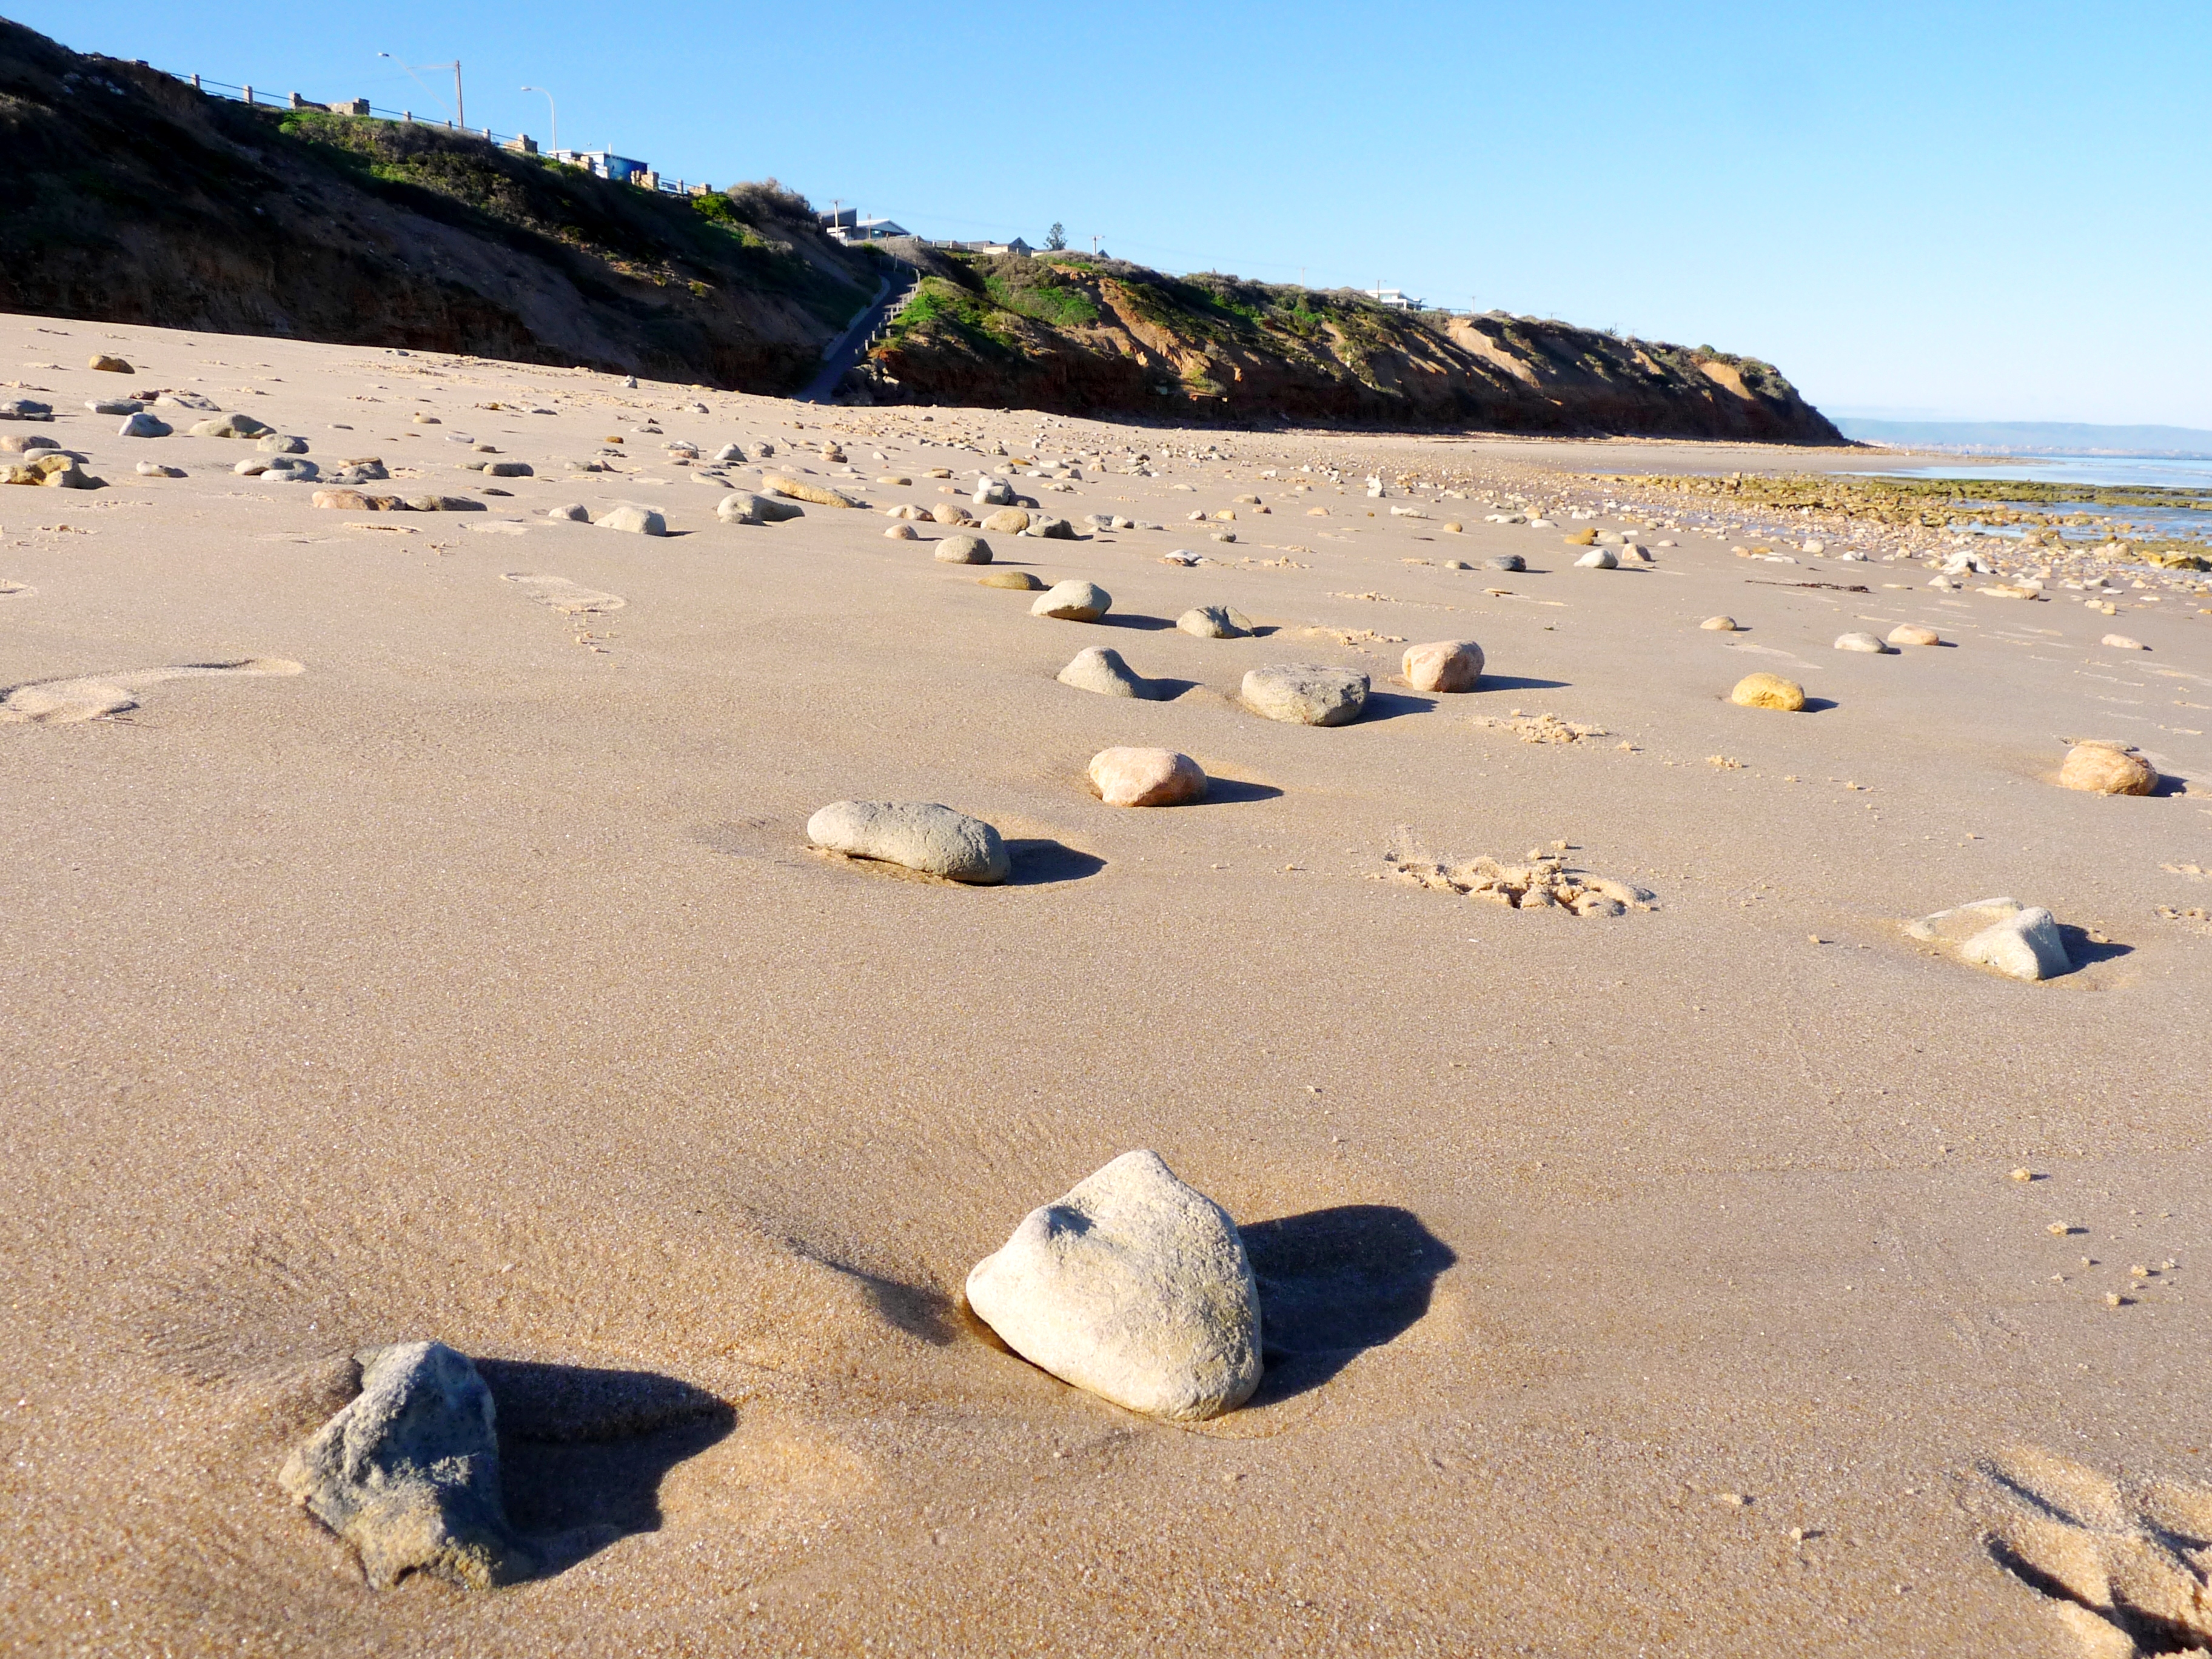
beach, sea, coast, sand, ocean, shore, material, body of water, habitat, adelaide, 2010, cape, mudflat, natural environment, aeolian landform